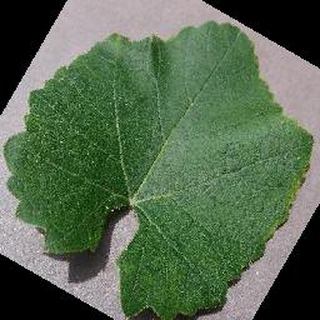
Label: healthy_grape